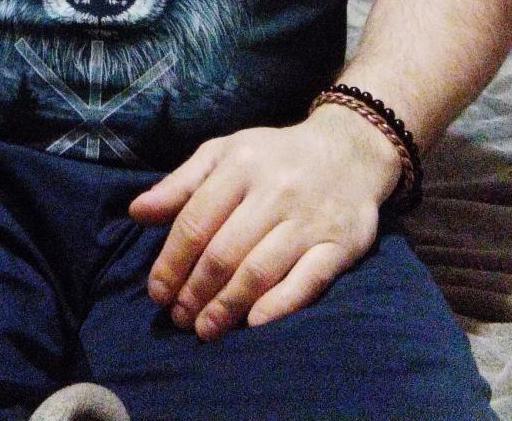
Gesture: no_gesture